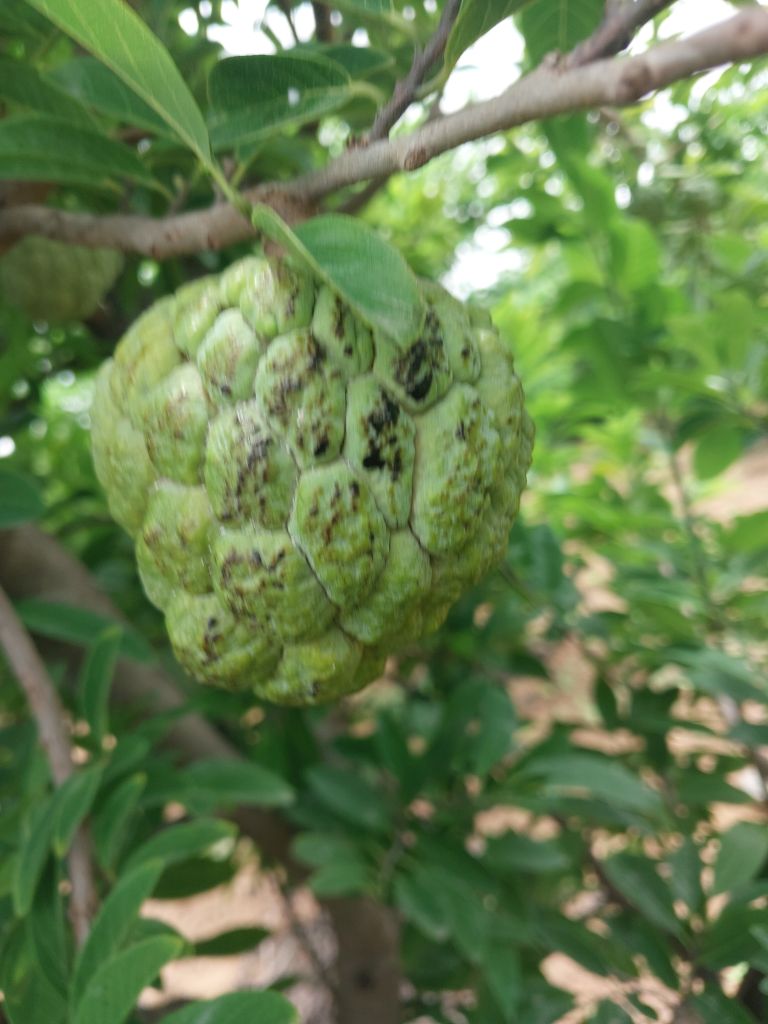
Disease label: Blank Canker